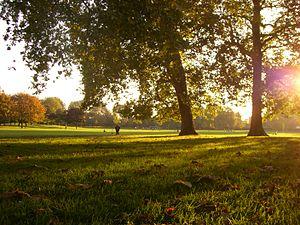
Southwark Park est un parc anglais situé à Rotherhithe dans le centre-sud de Londres, et est géré par le London Borough of Southwark. Il a été inauguré en 1869 par la Commission métropolitaine des travaux comme l’un de ses premiers parcs. Il a été conçu par Alexander McKenzie et couvre 25 hectares. Il tire son nom de ce qui était l'ancienne circonscription parlementaire de Southwark au moment de son ouverture.